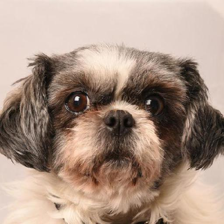
Label: animals